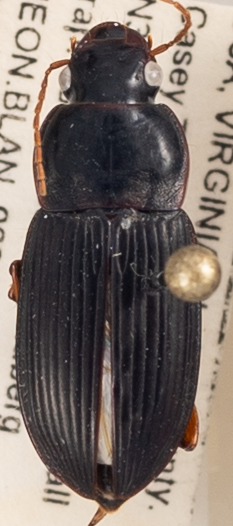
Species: Harpalus pensylvanicus
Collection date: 2020-09-08
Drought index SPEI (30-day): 0.786
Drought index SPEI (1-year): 0.23
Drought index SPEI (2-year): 1.594